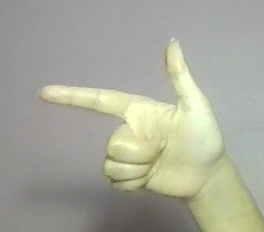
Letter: yaa